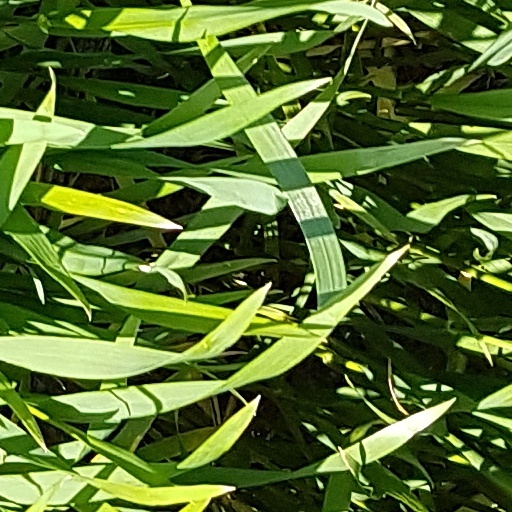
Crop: wheat